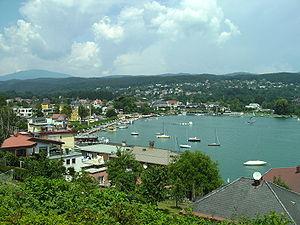
Velden am Wörther See est une commune autrichienne du district de Villach-Land en Carinthie.